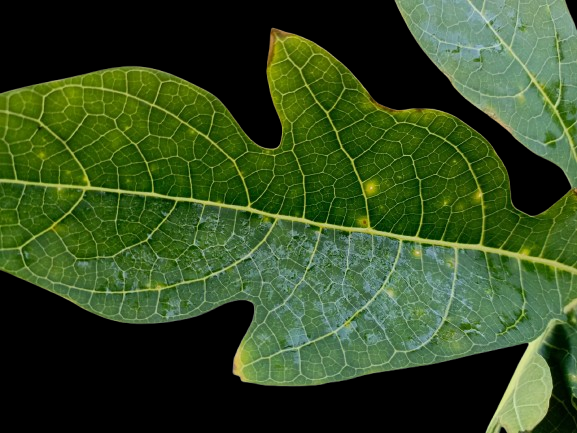
Crop: Papaya
Label: Pathogen_symptoms